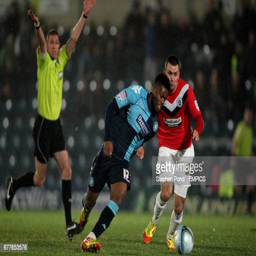
person and battle for the ball